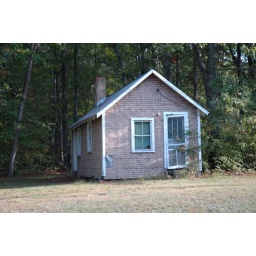
This one has a tree growing in the screen door.